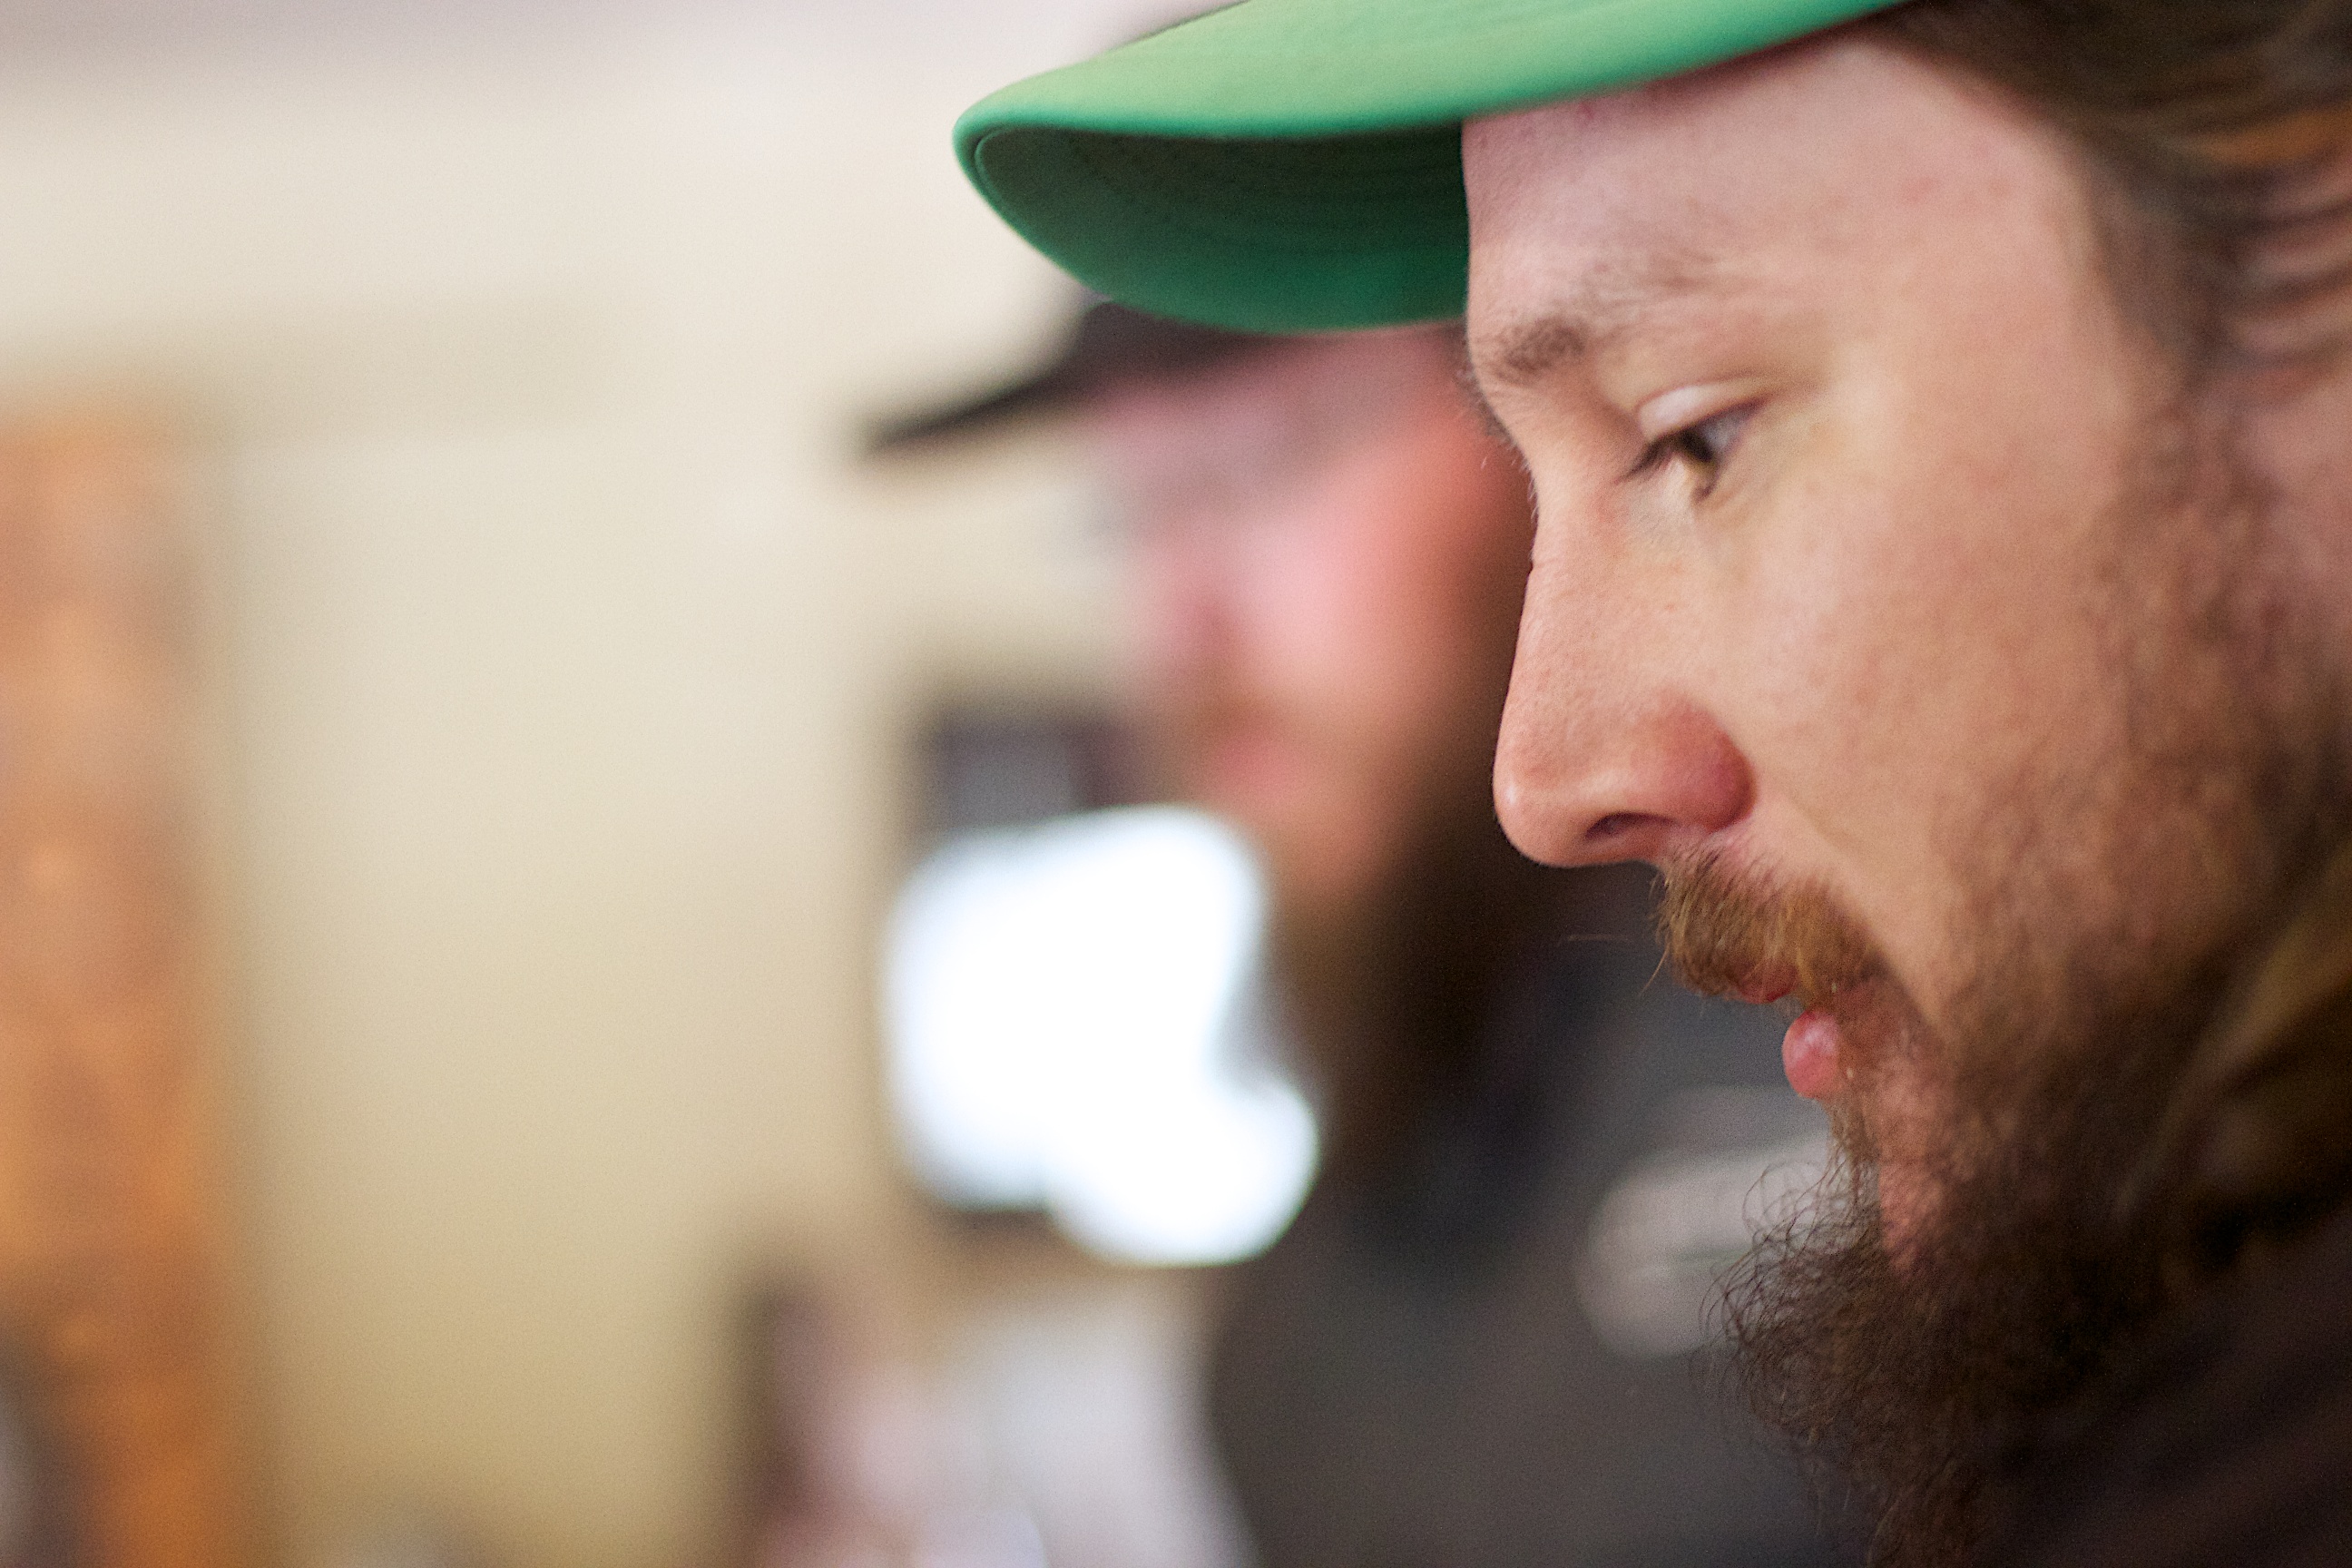
man, person, male, portrait, color, child, facial expression, beard, beer, close up, face, nose, eye, glasses, head, skin, thatbrewery, beardbrew, emotion, interaction, facial hair